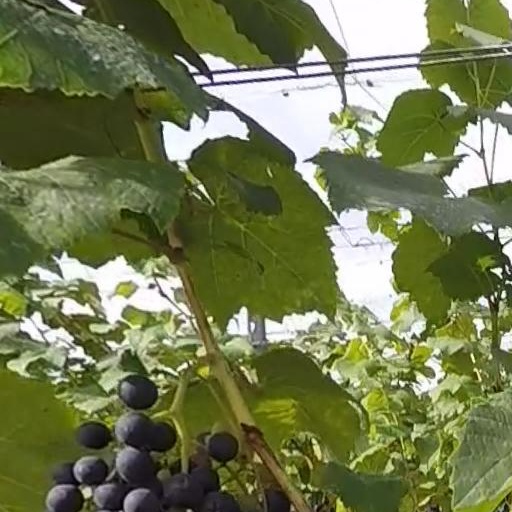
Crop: grape